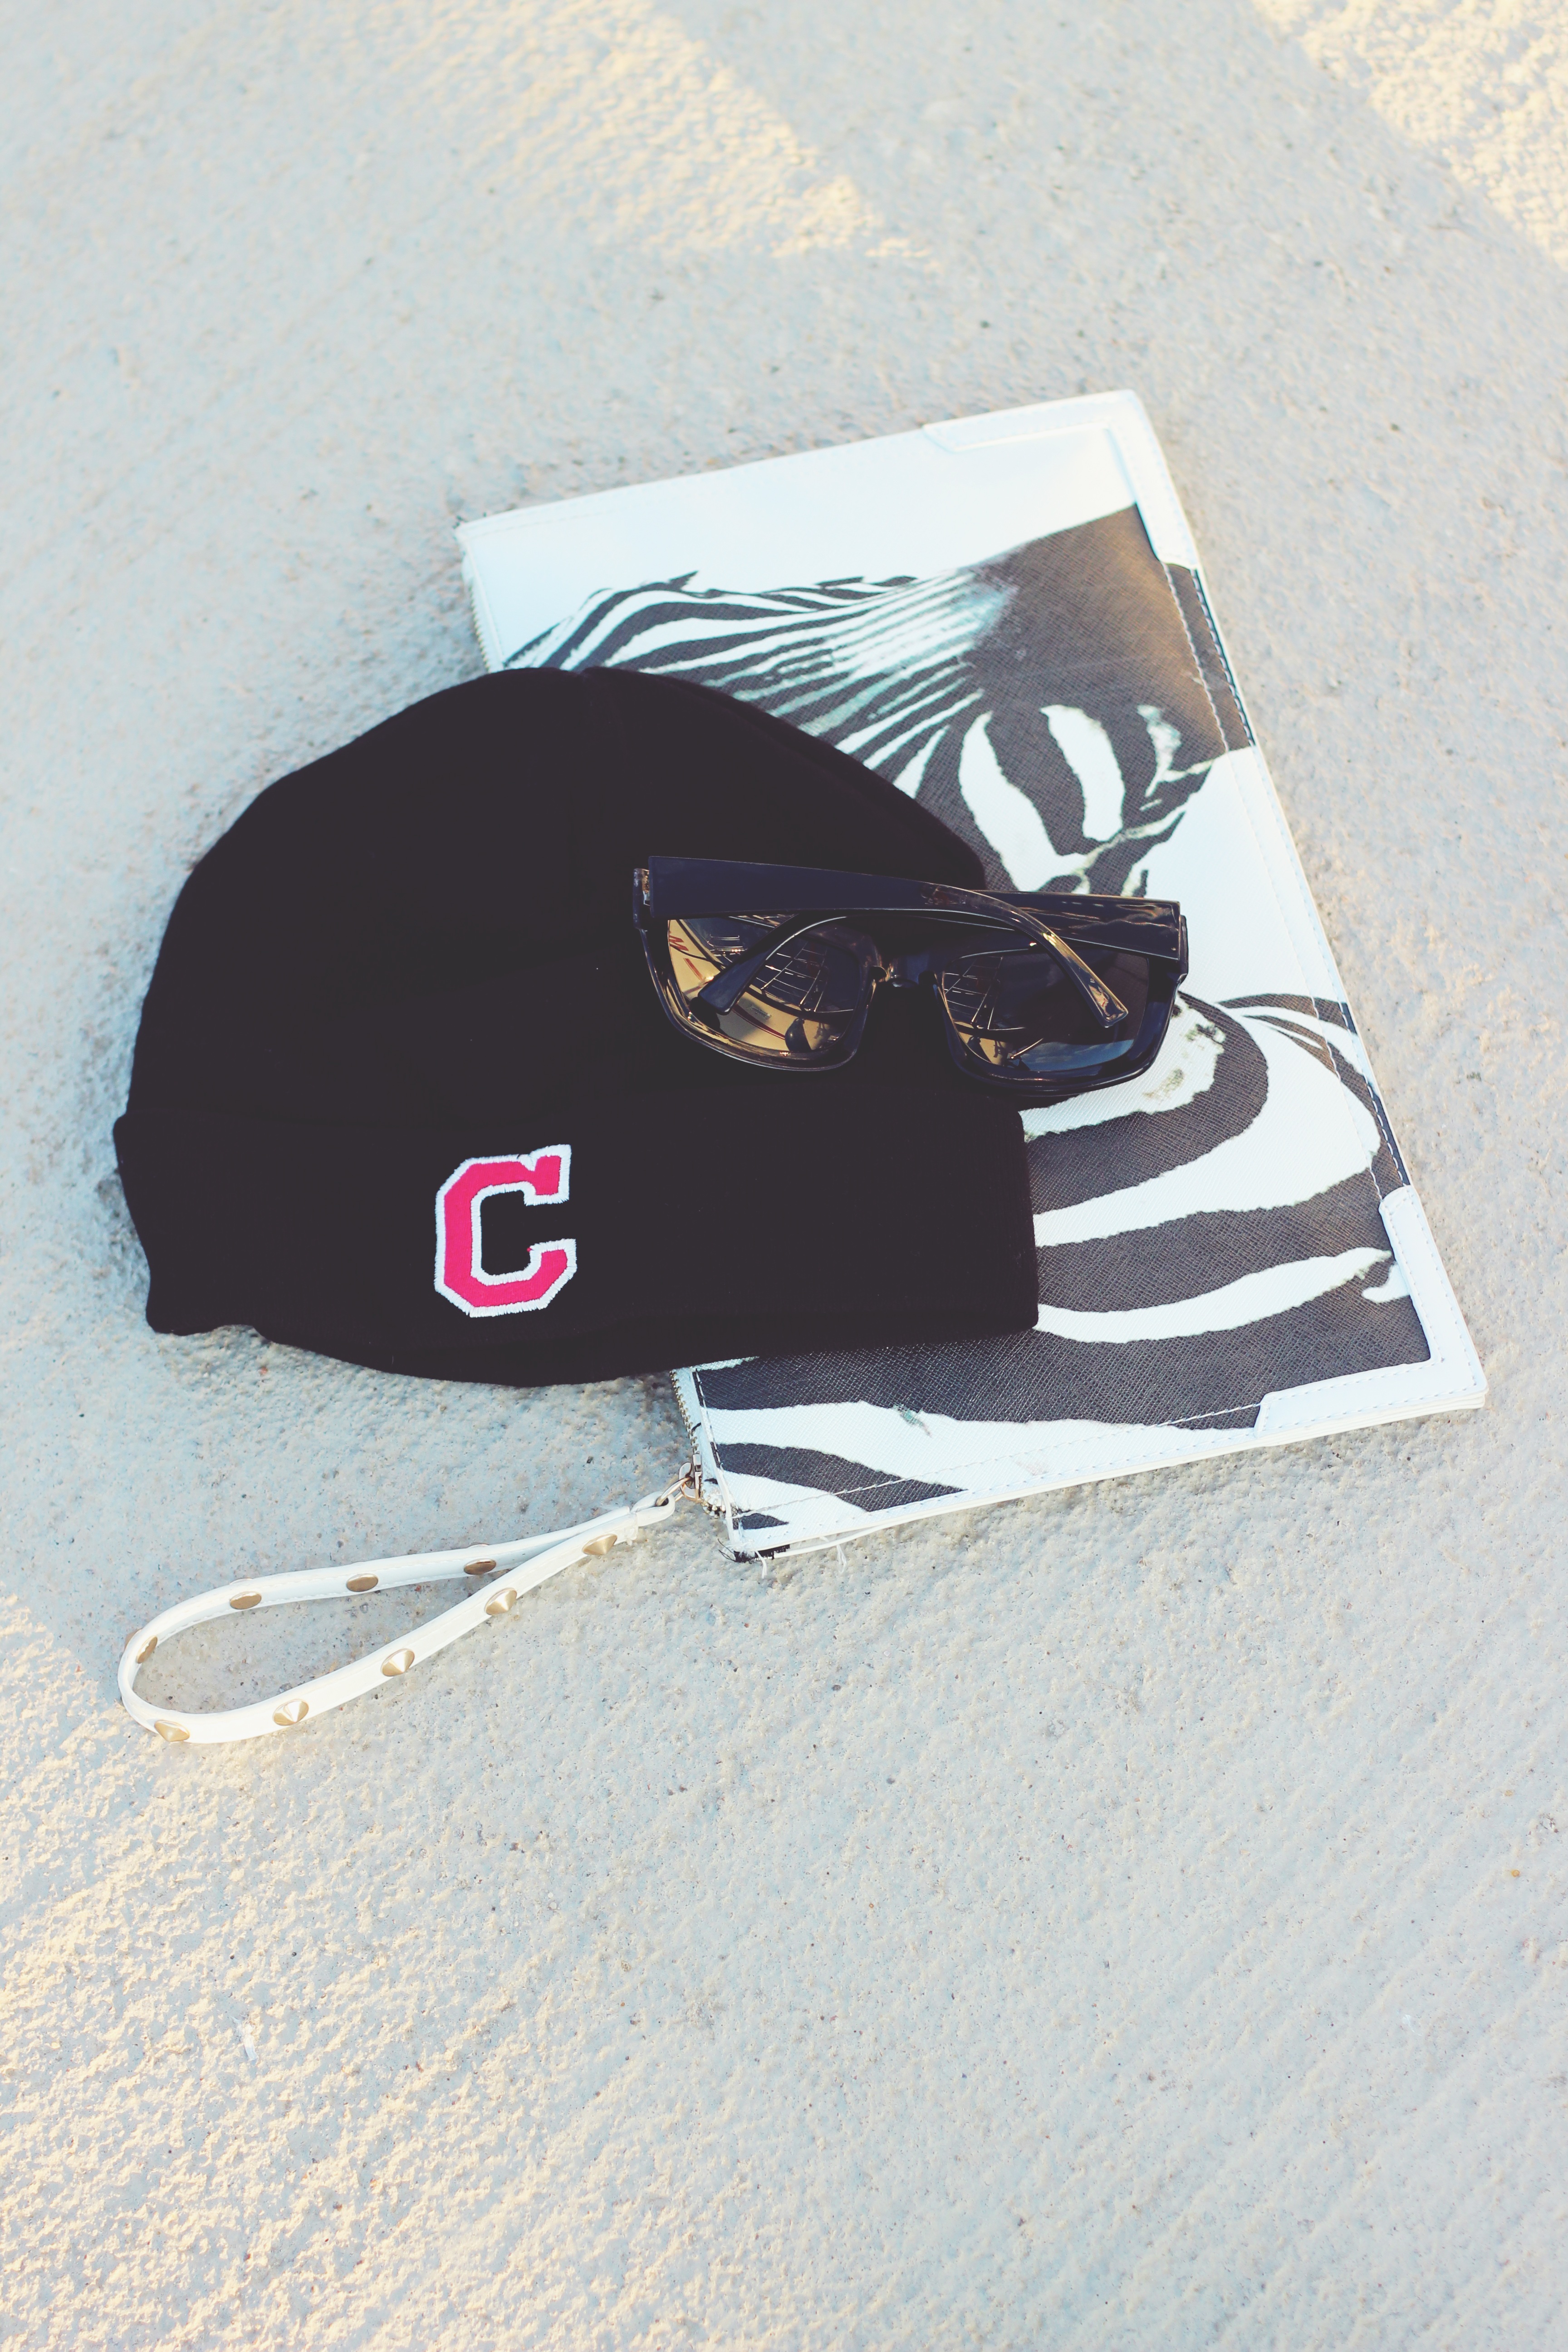
woman, white, female, bag, fashion, blue, clothing, black, brand, sunglasses, glasses, cap, footwear, accessories